Dolie Glacier

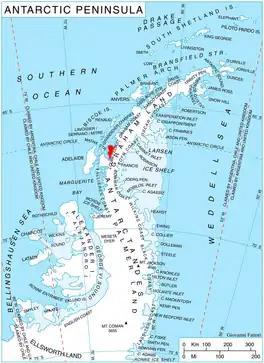
Location of Pernik Peninsula on Loubet Coast, Antarctic Peninsula.

Dolie Glacier is the 9.5 km long and 2.4 km wide glacier on Pernik Peninsula, Loubet Coast in Graham Land, Antarctica, situated southwest of McCance Glacier and northeast of Blagun Glacier. It flows northwestwards between Hodge Ridge and Liebig Peak, and joins Wilkinson Glacier.